Nintendo data leak

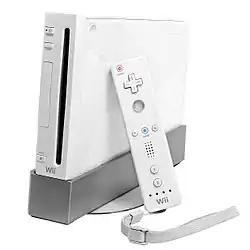
The leaks included source code related to a number of Nintendo consoles, such as the Wii ("pictured").

The leaked data is estimated to be three gigabytes that had been released as of May 4, 2020, and the drive being two terabytes large. The oldest material dates to the late 1980s. The leaks include (but are not limited to):